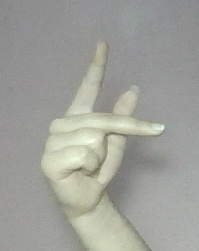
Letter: dha